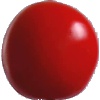
Label: Tomato 4